Embolectomy

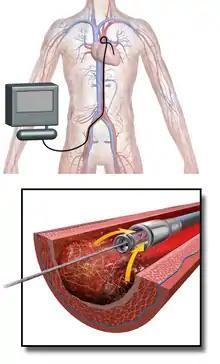
Illustration of an AngioJet; coronary thrombectomy

Typically this is done by inserting a catheter with an inflatable balloon attached to its tip into an artery, passing the catheter tip beyond the clot, inflating the balloon, and removing the clot by withdrawing the catheter. The catheter is called Fogarty, named after its inventor Thomas J. Fogarty.